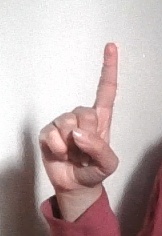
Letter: bb